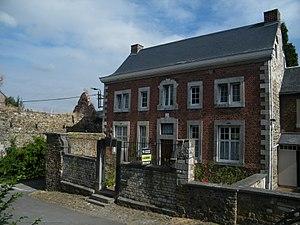
Presbytère d'Hermal-sous-Huy This is a photo of a monument in Wallonia, number: 61080-CLT-0003-01
Hermalle-sous-Huy, en wallon Hermåle-dizo-Hu, est une section de la commune belge d'Engis située en Région wallonne dans la province de Liège.